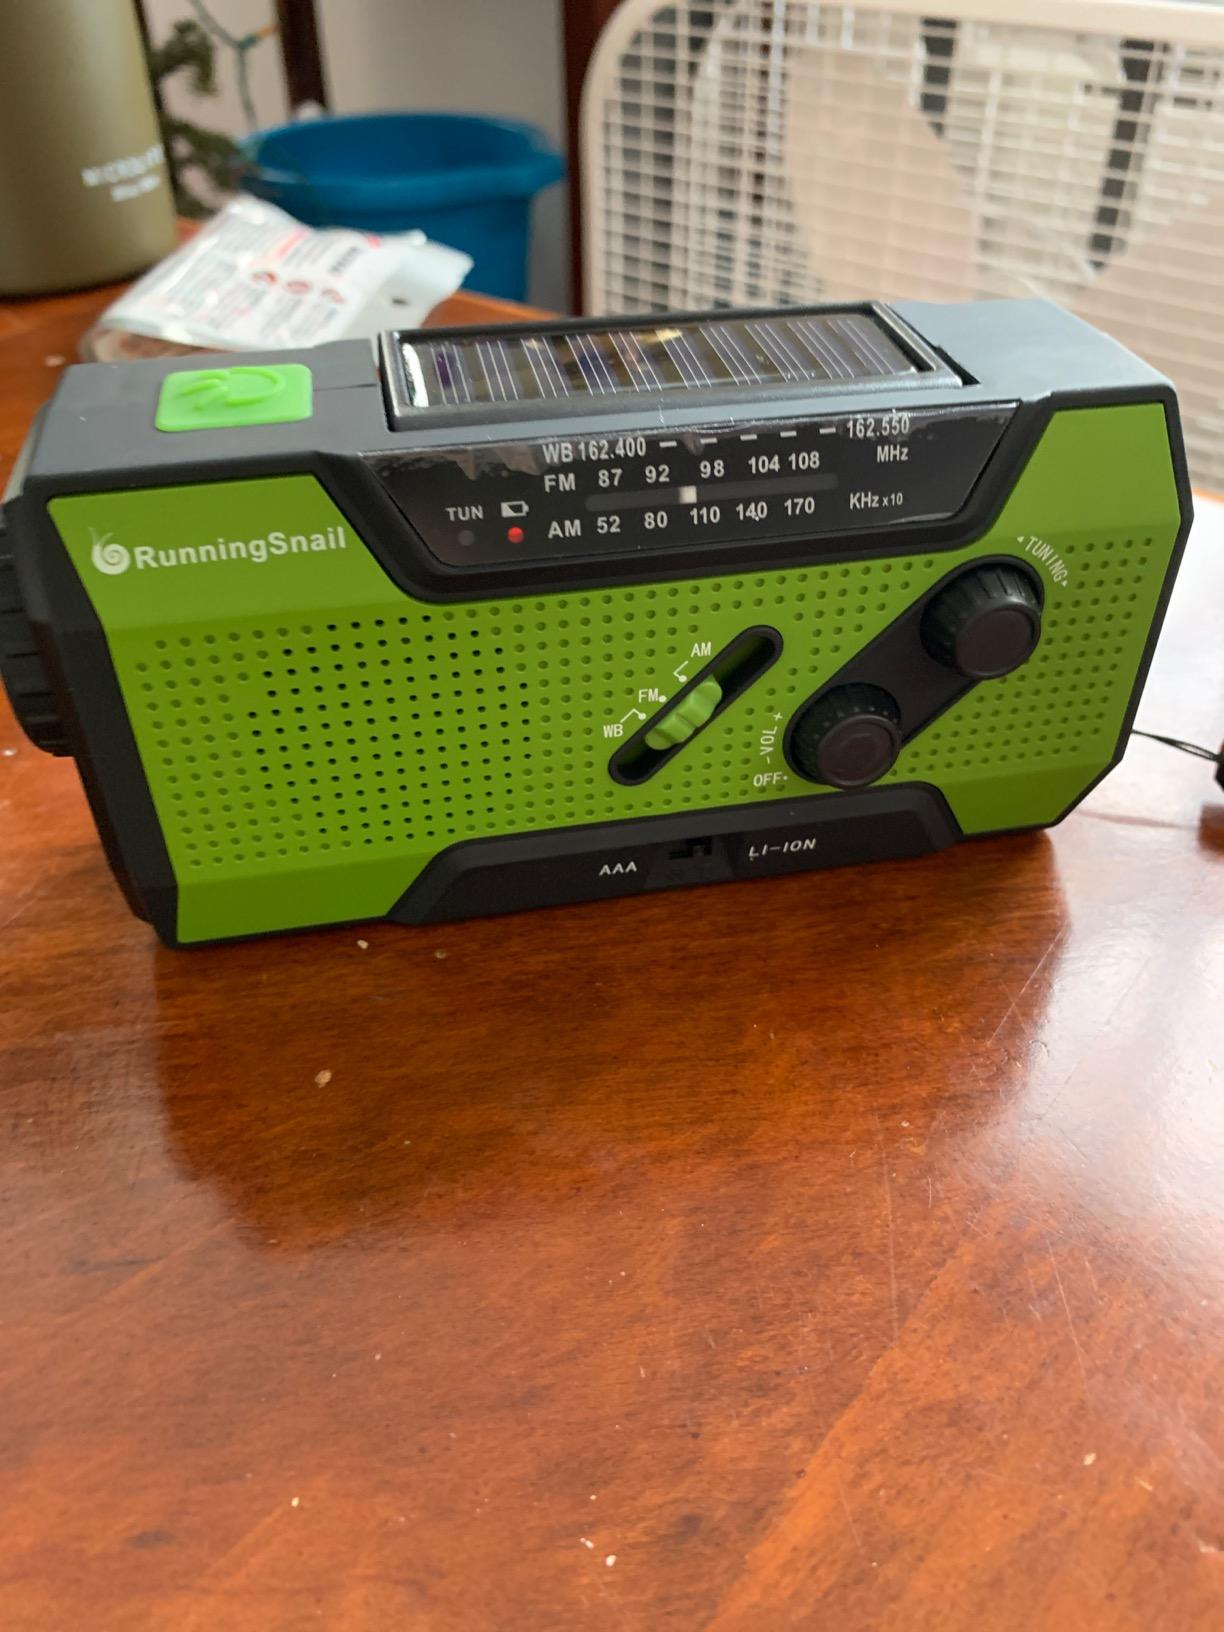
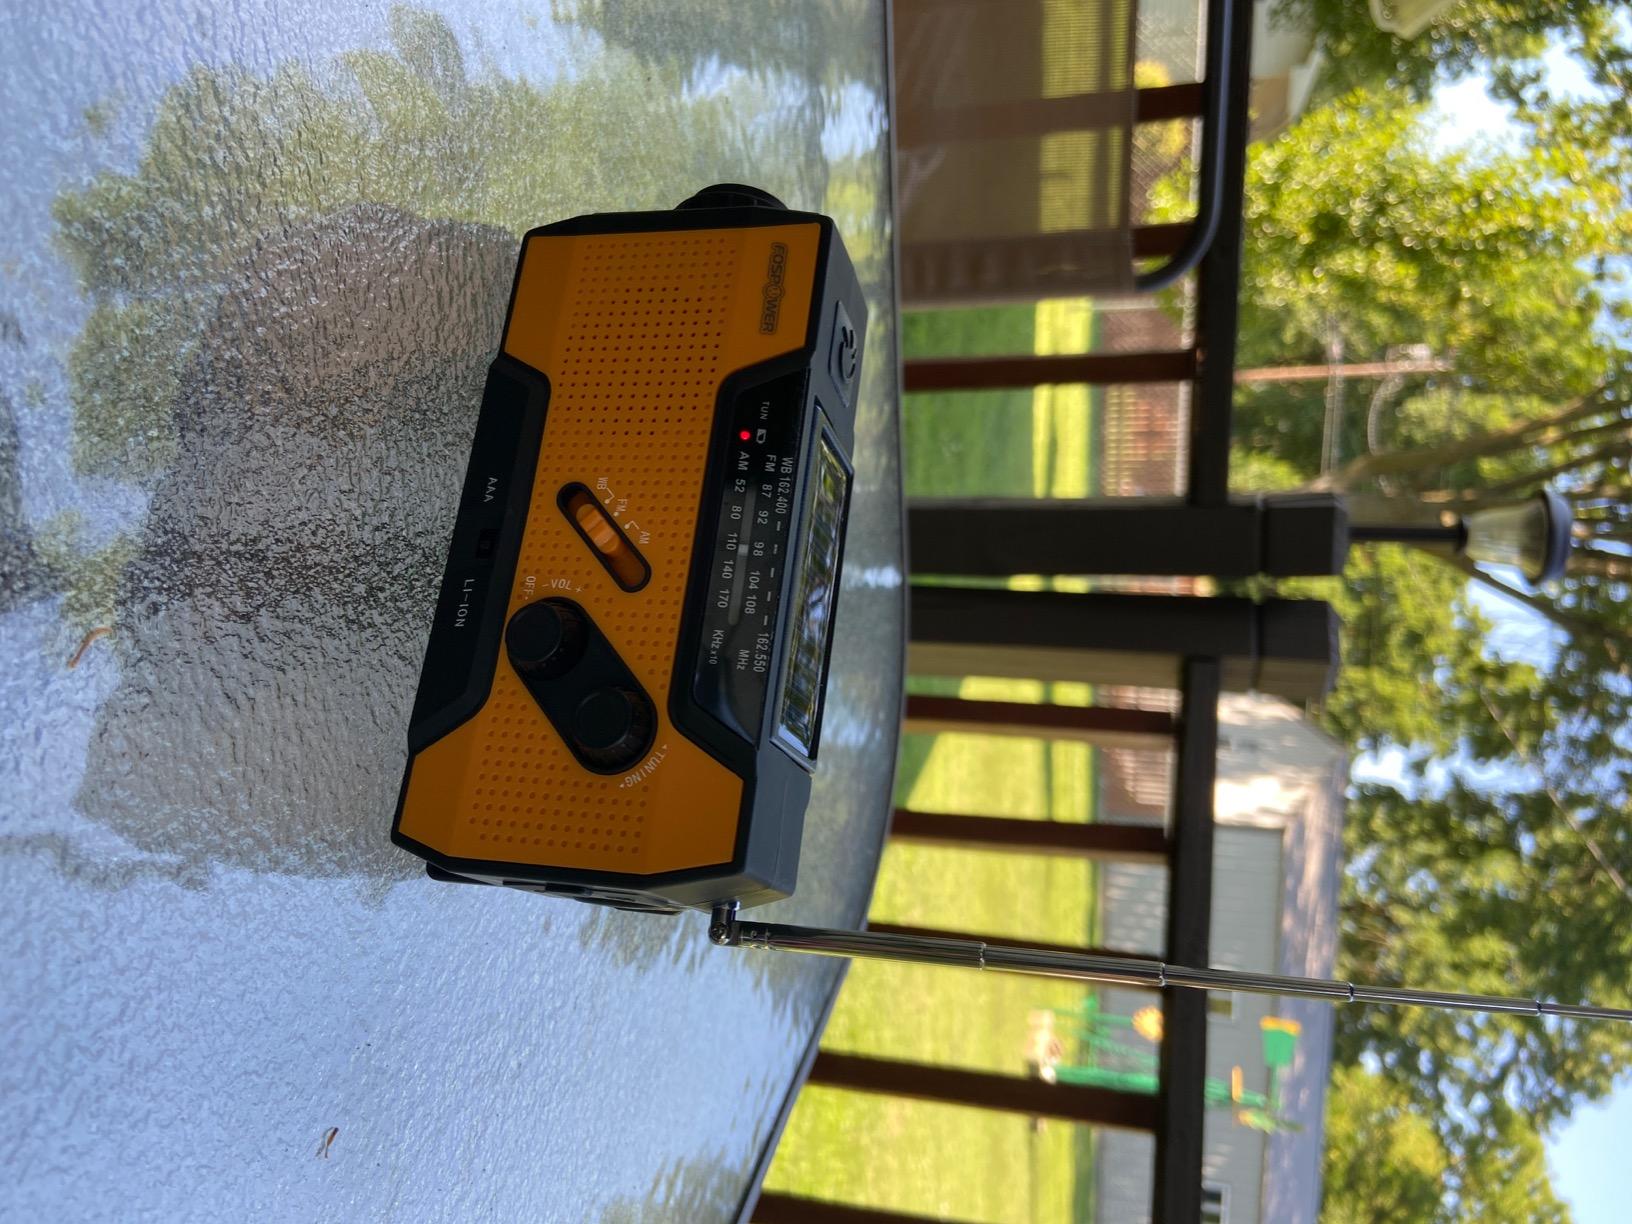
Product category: radio
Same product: no